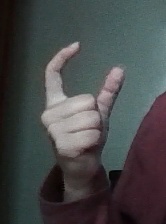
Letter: nun